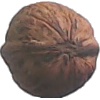
Label: Walnut 1